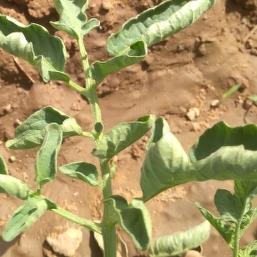
Crop: Tomato
Condition: virosis-d